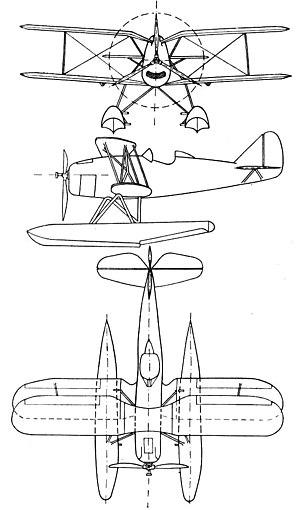
Le Romano R. 90 est un prototype d’hydravion de chasse monoplace construit par les Chantiers aéronavals Étienne Romano à un seul exemplaire.